The Wizard of Evergreen Terrace

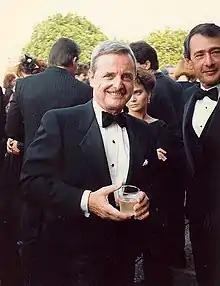
William Daniels guest starred as KITT, a character from "Knight Rider", in the episode

The episode features a guest appearance by actor William Daniels as KITT, a character from the "Knight Rider" television series of which Homer is a fan. KITT is an artificially intelligent electronic computer module installed in an automobile. In the episode, after failing to cheer Homer up with a film reel of his life, the family shows him a video featuring KITT. The automobile, seen driving in the desert, tells Homer the following: "Hello Homer. It's me, KITT, from TV's "Knight Rider". Your family has asked me to invite you to a very special ..."; the film reel breaks just before KITT finishes his sentence. This of course leads to Homer becoming even more depressed. Daniels' appearance in "The Wizard of Evergreen Terrace" was the first and only time that he voiced KITT outside of "Knight Rider" and the film "Knight Rider 2000". He recalls that "when I told my son in New York that I was going to be on "The Simpsons", I think that was the first time that he was really impressed with what I was doing! "The Simpsons" is a great show and I'm glad they thought of KITT in one of their jokes."